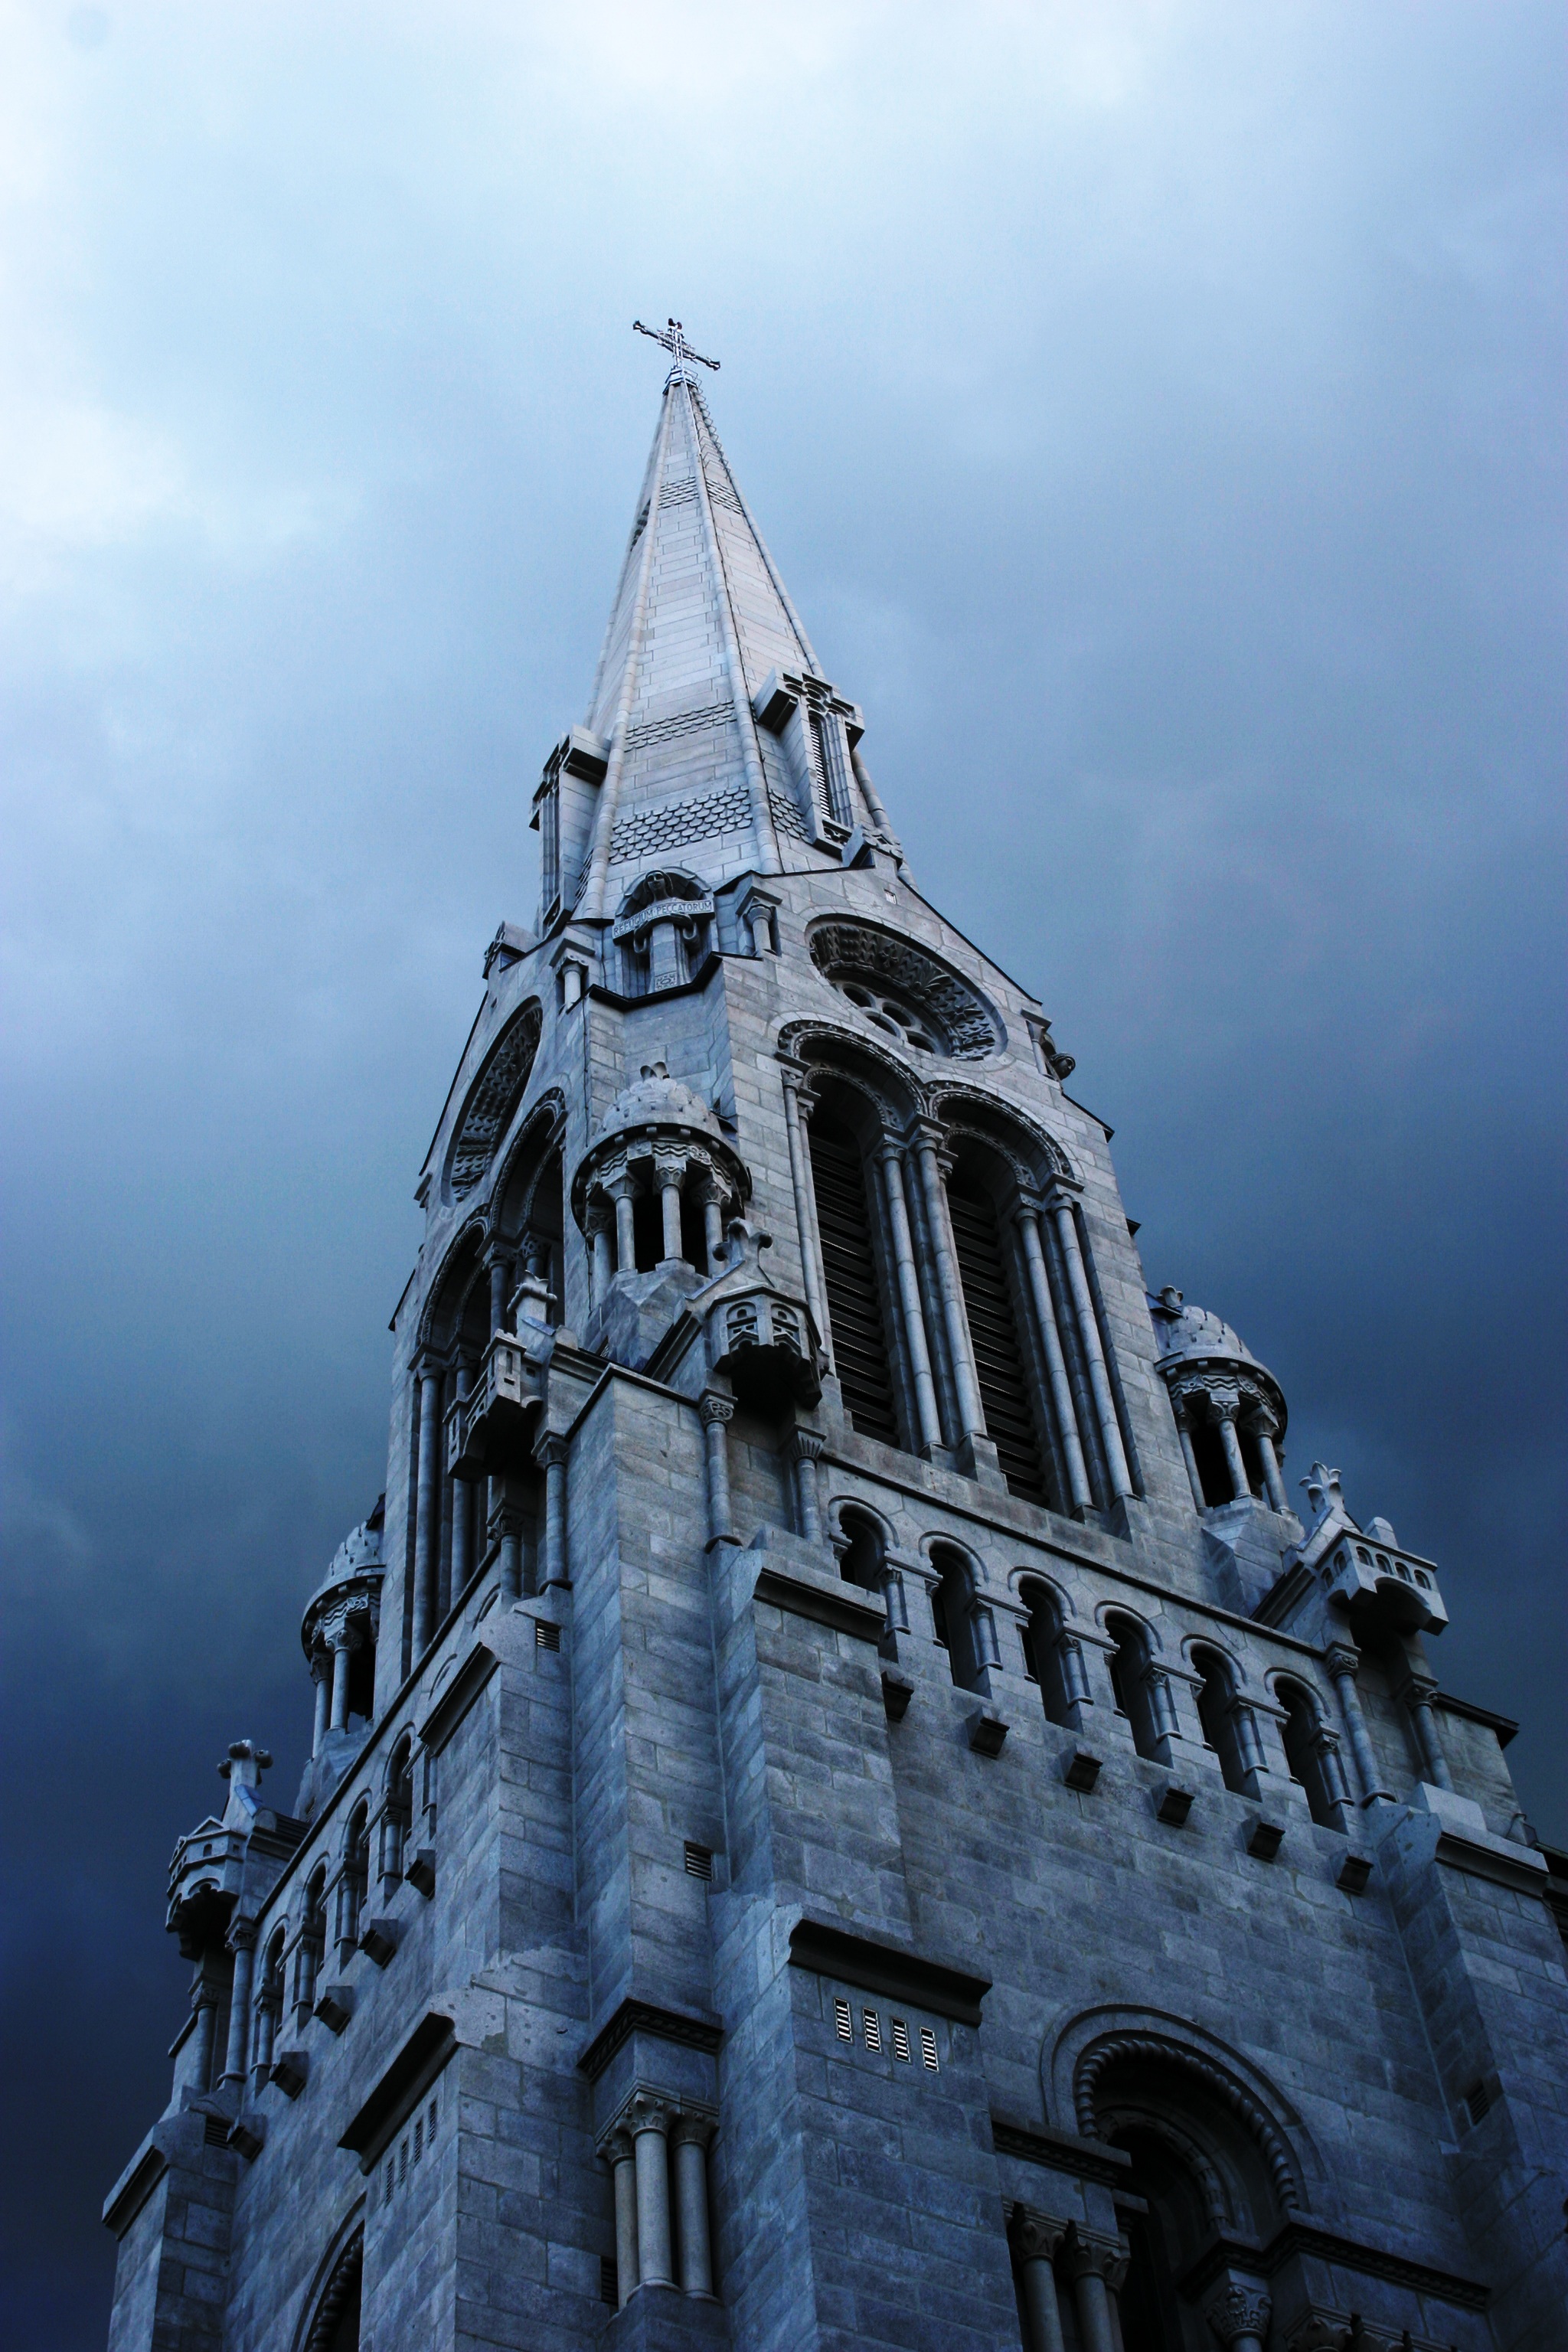
cloud, architecture, sky, building, monument, tower, landmark, blue, church, cathedral, chapel, cross, place of worship, bell tower, spire, steeple